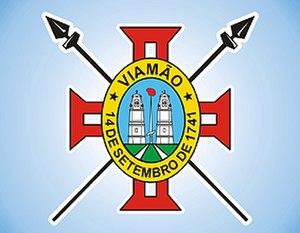
Viamão est une ville brésilienne de la mésorégion métropolitaine de Porto Alegre, capitale de l'État du Rio Grande do Sul, faisant partie de la microrégion de Porto Alegre et située à 10 km à l'est de Porto Alegre. Elle se situe à une latitude de 29° 55′ 07″ sud et à une longitude de 51° 01′ 24″ ouest, à 52 m d'altitude. Sa population était estimée à 253 264 en 2007, pour une superficie de 1 494 km². L'accès s'y fait par les RS-040 et RS-118.